Mount Zion Baptist Church (Athens, Ohio)

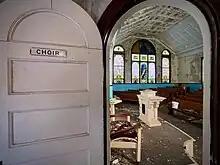
Mount Zion Baptist Church from the Choir room

Mount Zion Baptist Church has been more than a place of worship; it has been a cornerstone for the Black community's spiritual solace and social connection. At its public groundbreaking ceremony on November 12, 1905, copies of Black Ohio newspapers were placed within its cornerstone, emphasizing the church's mission to amplify the perspectives and accomplishments of Black Americans. Throughout the 20th century, Mount Zion served as a vital education hub, offering Bible classes and choir rehearsals as spaces free of cultural prejudice and racial discrimination. These activities provided opportunities for Black congregants to develop, hone, and expand their thought, speech, and voice.